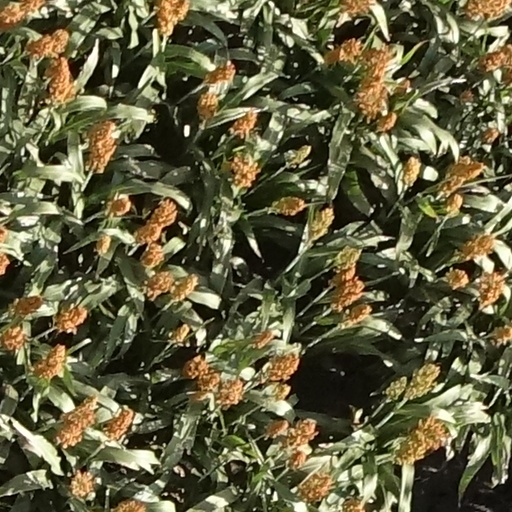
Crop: sorghum